Hamburg Marathon

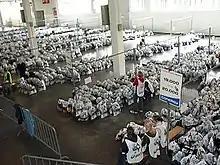
20,000 cloth bags waiting for the athletes during the 21st "Conergy" Hamburg Marathon in 2006

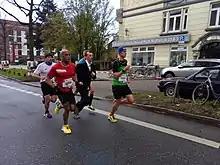
Runner in a formal suit, 2017

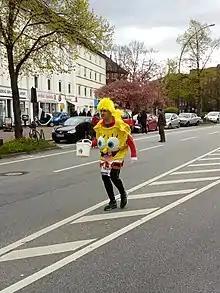
Runner in an informal suit (SpongeBob), 2017

The Hamburg Marathon is an annual marathon race over the classic distance of held in Hamburg, Germany. In 2009, 13,938 participants were counted. The marathon is categorized as a Gold Label Road Race by World Athletics.